Pennsylvania Route 333

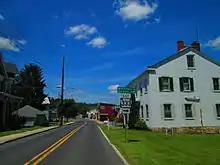
PA 333 eastbound through the borough of Thompsontown

PA 333 begins at an intersection with PA 103 in Granville Township, Mifflin County, heading southeast on two-lane undivided Hawstone Road. The road passes homes, turning northeast and heading through rural areas of residences before turning southeast again and running a short distance to the southwest of Norfolk Southern's Pittsburgh Line and the Juniata River. PA 333 continues east and then northeast alongside the railroad line and the river as it runs along the base of forested Blue Mountain, passing through Shawnee and Hawstone.